Space Panic

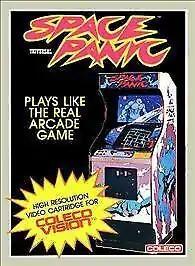
ColecoVision port box art

is a 1980 arcade video game developed by Universal. Predating Nintendo's "Donkey Kong", and lacking a jump mechanic, "Space Panic" was the first game involving climbing ladders between walkable platforms. The genre was initially labeled "climbing games", but later became known as platform games. A ColecoVision port by CBS Electronics was released in the winter holiday season of 1982.